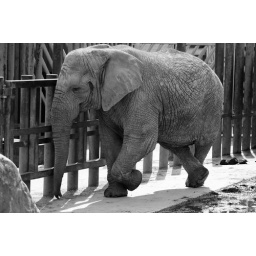
A really cool elephant leaning against a fence